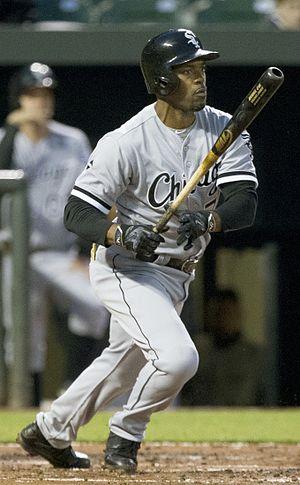
James Calvin « Jimmy » Rollins est un joueur d'arrêt-court de la Ligue majeure de baseball.